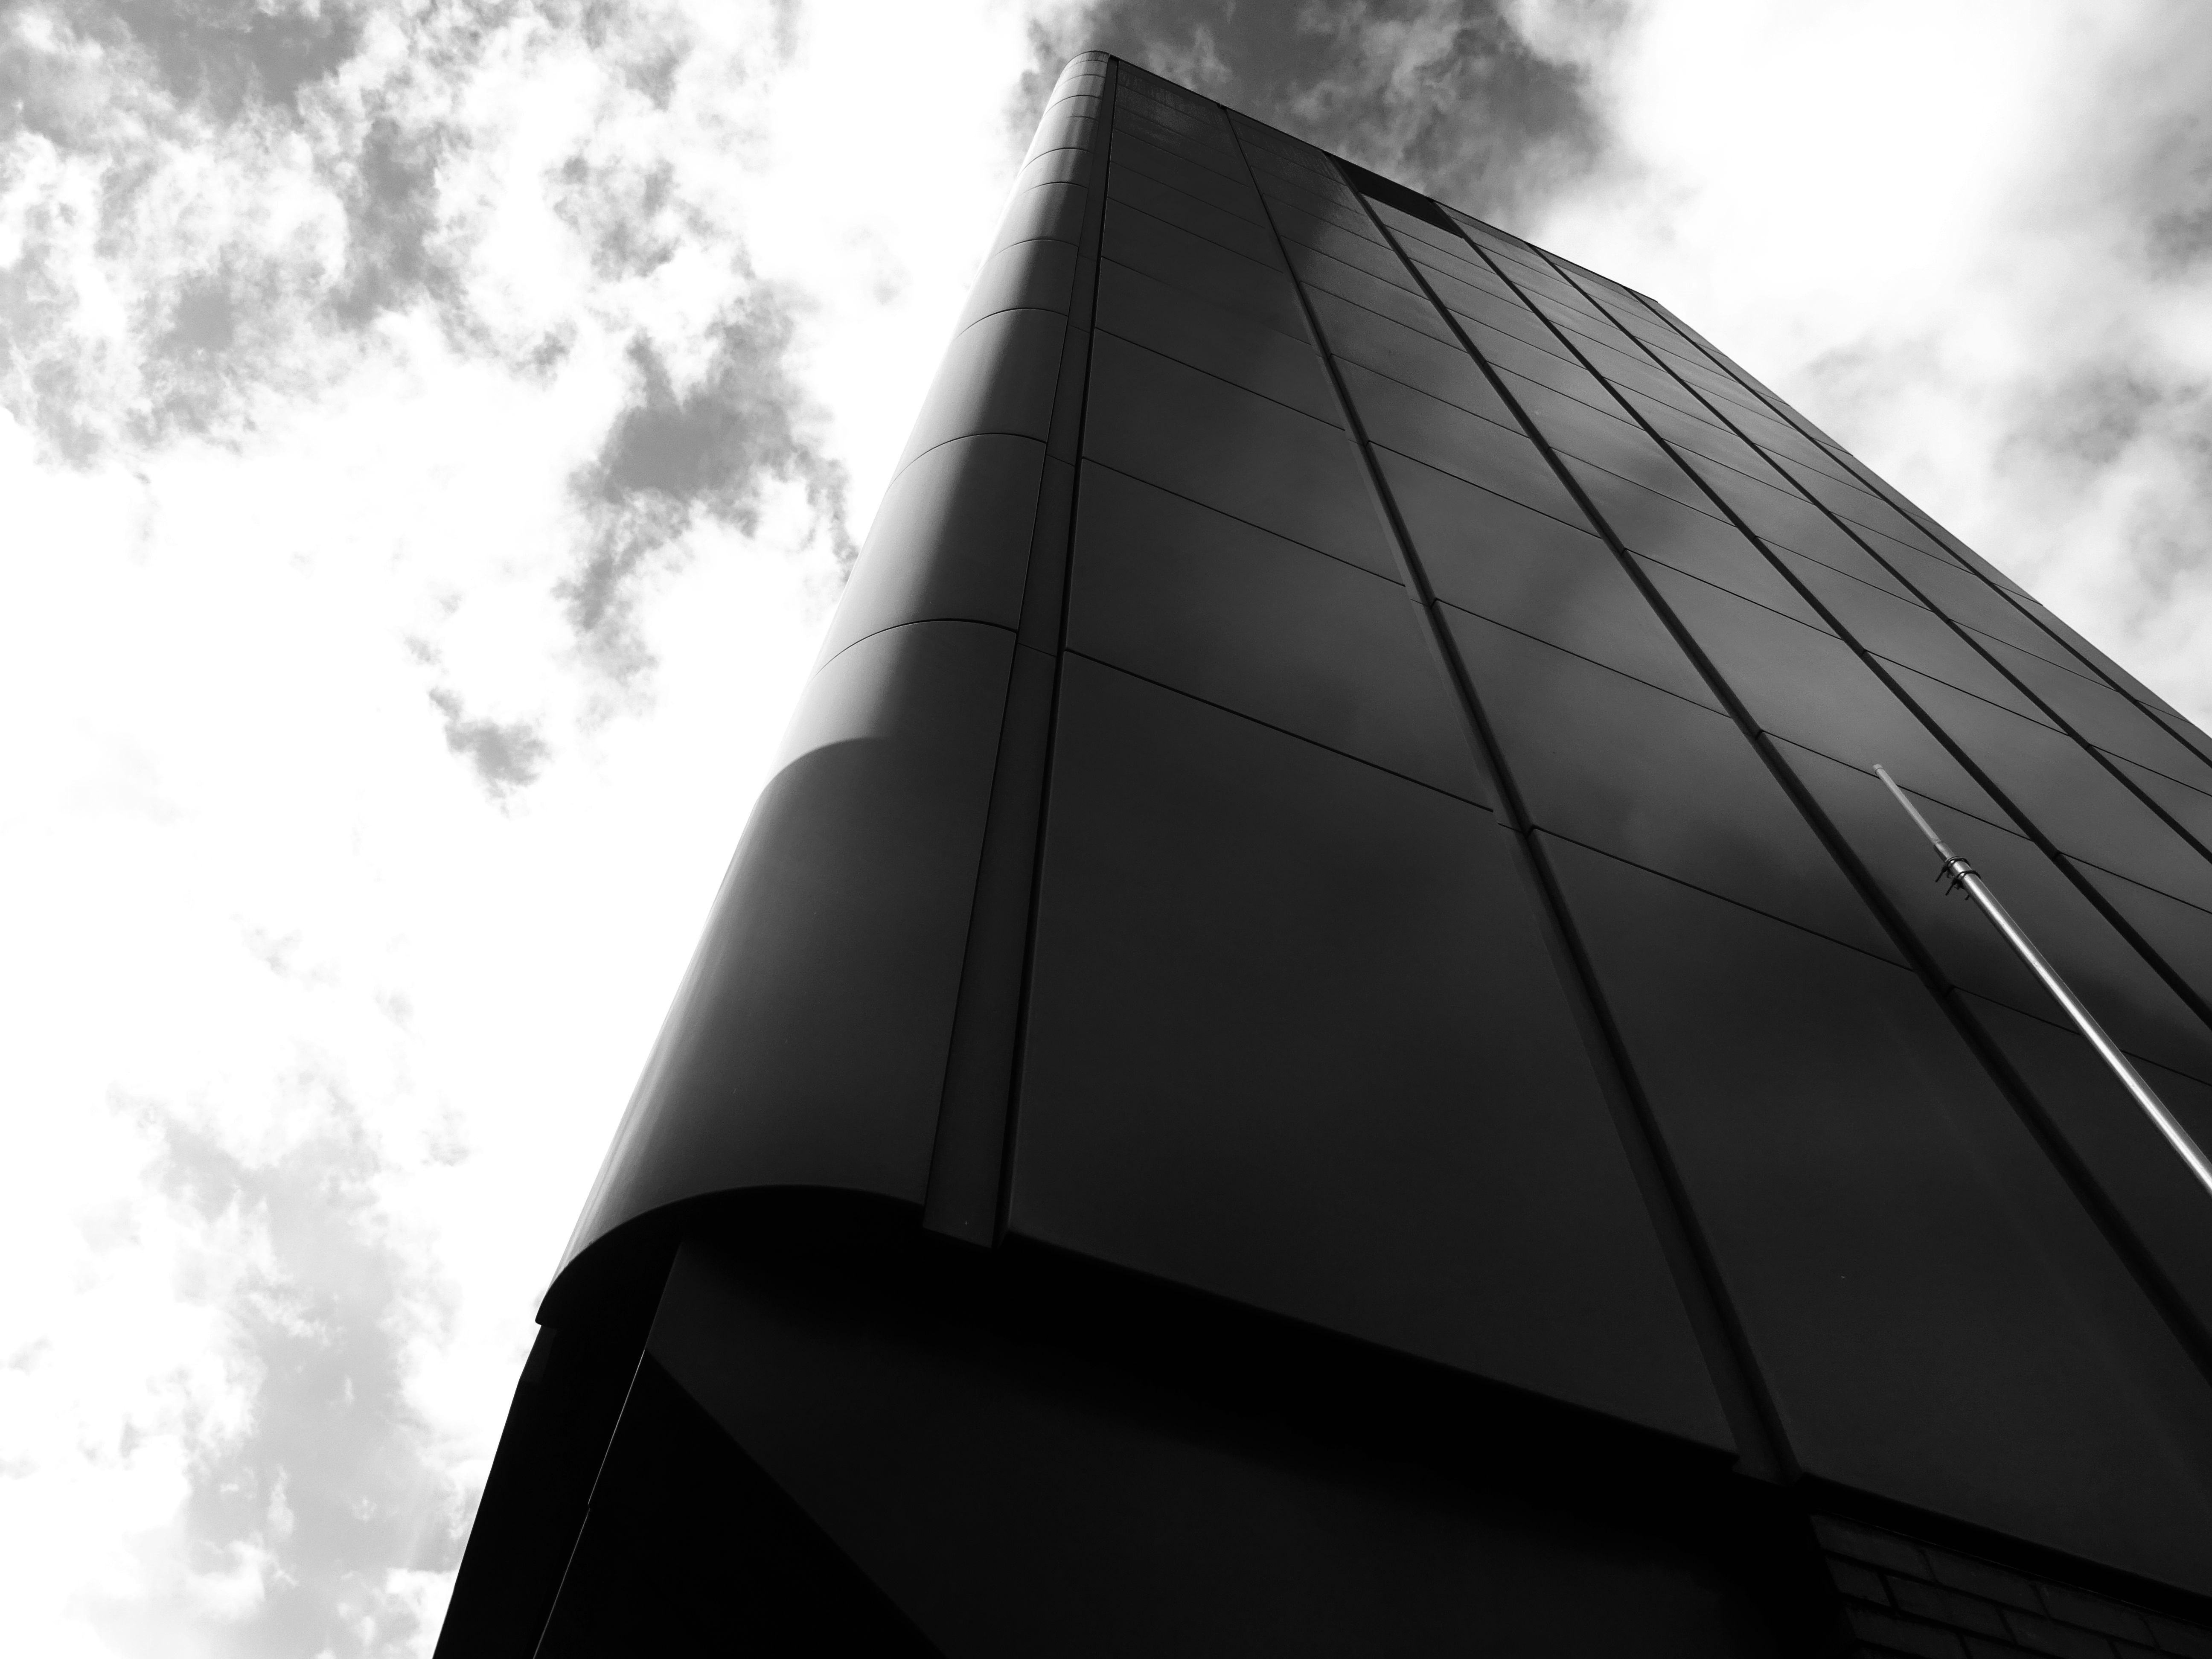
white, black, sky, black and white, architecture, monochrome photography, daytime, monochrome, cloud, line, photography, tree, sunlight, skyscraper, style, triangle, Tints and shades, building, house